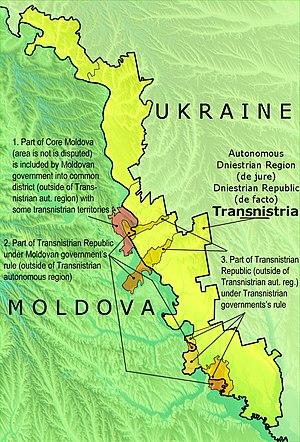
La Transnistrie, en forme longue la république moldave du Dniestr, est un État indépendant de fait depuis la dislocation de l'URSS en 1991. Il n’est pas reconnu par l’Organisation des Nations unies et n’a de relations diplomatiques qu’avec l’Abkhazie, l’Ossétie du Sud-Alanie et le Haut-Karabagh, trois États non membres de l’Organisation des Nations unies.